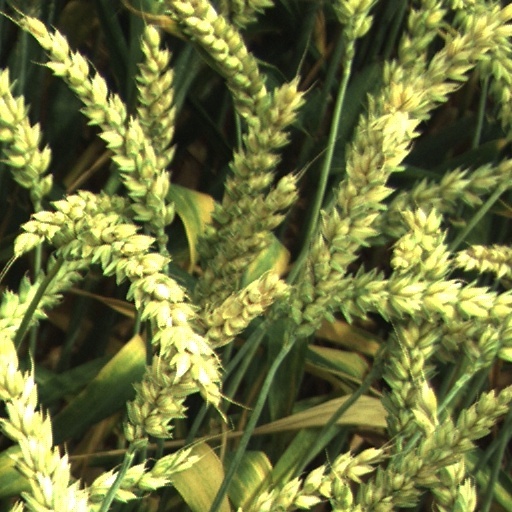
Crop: wheat